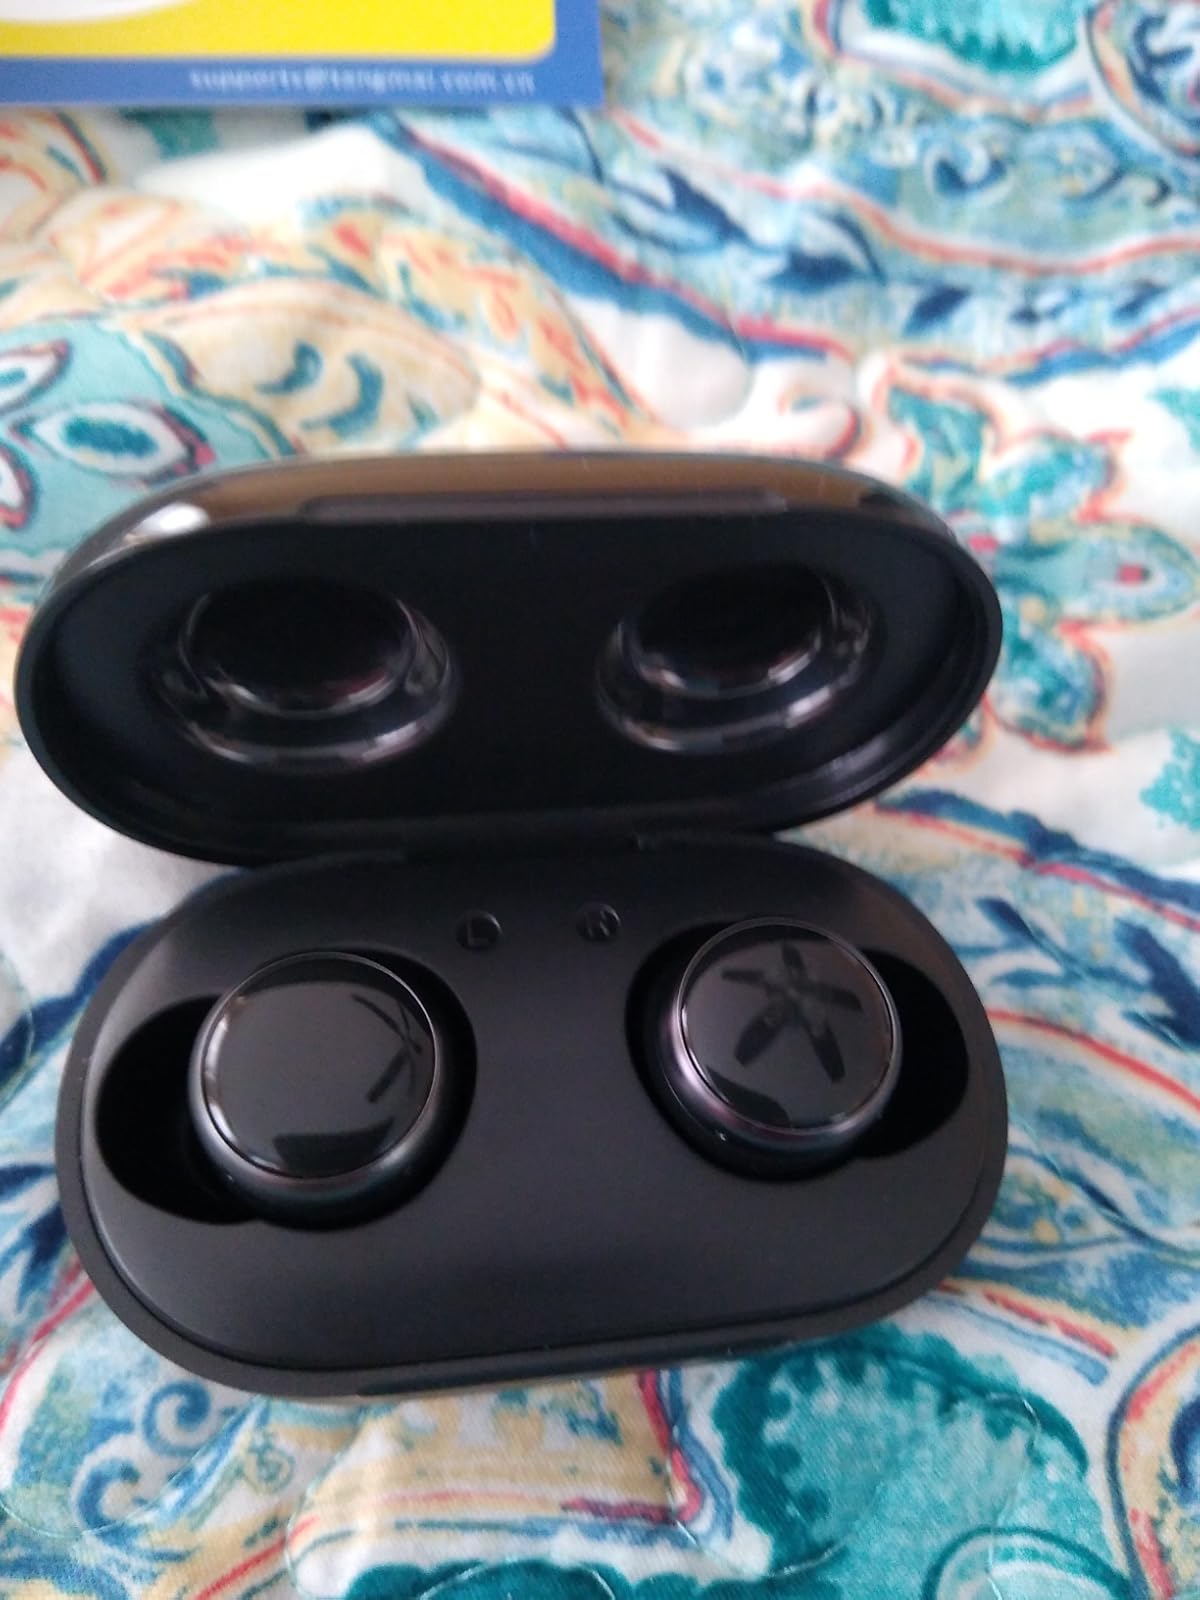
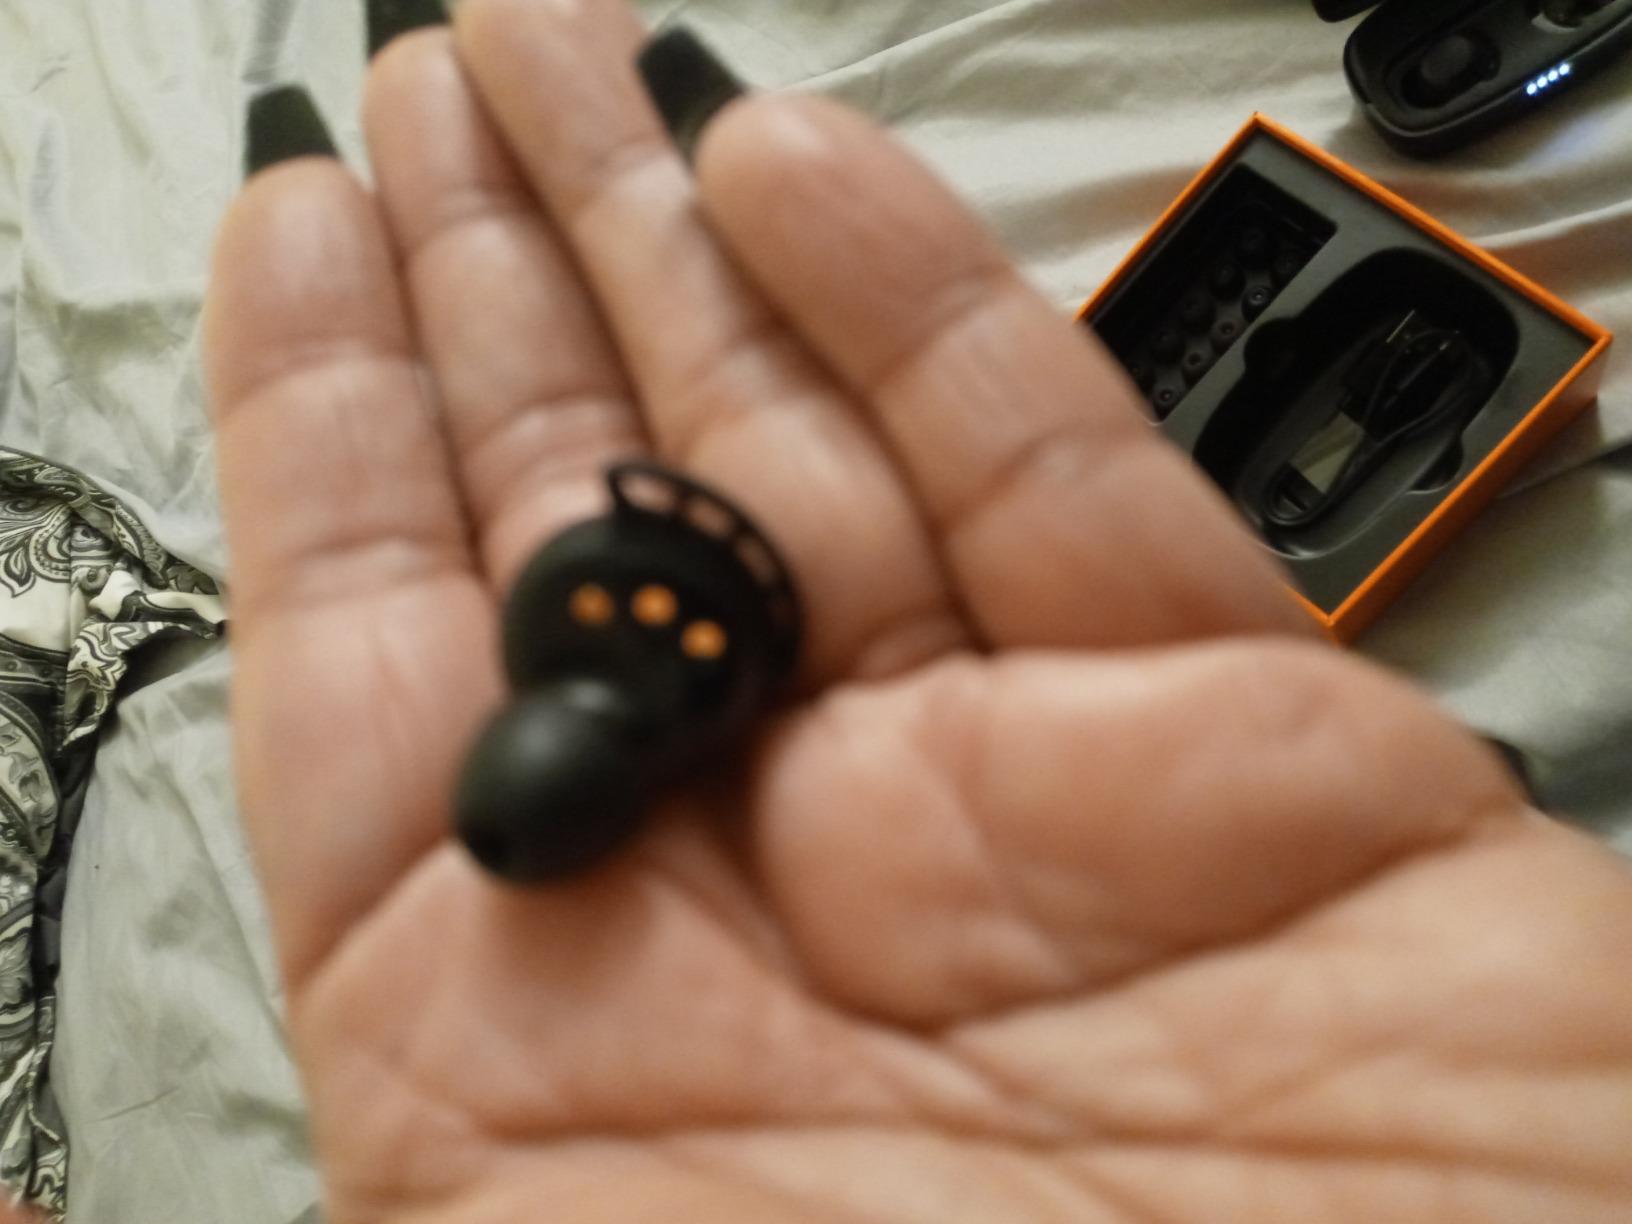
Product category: earbuds
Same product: no